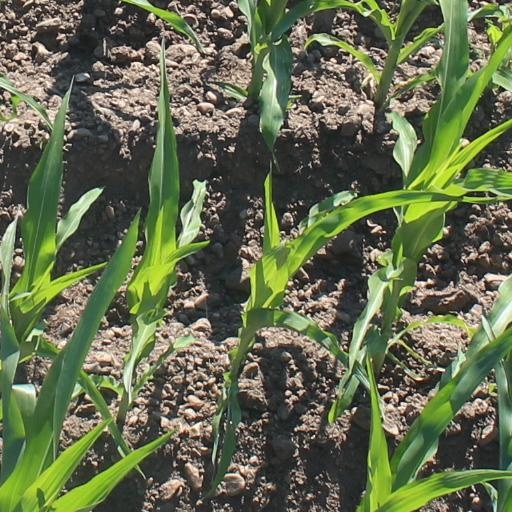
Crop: maize; corn